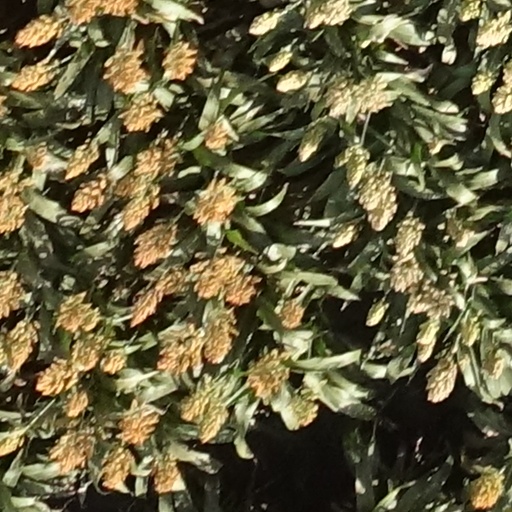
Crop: sorghum